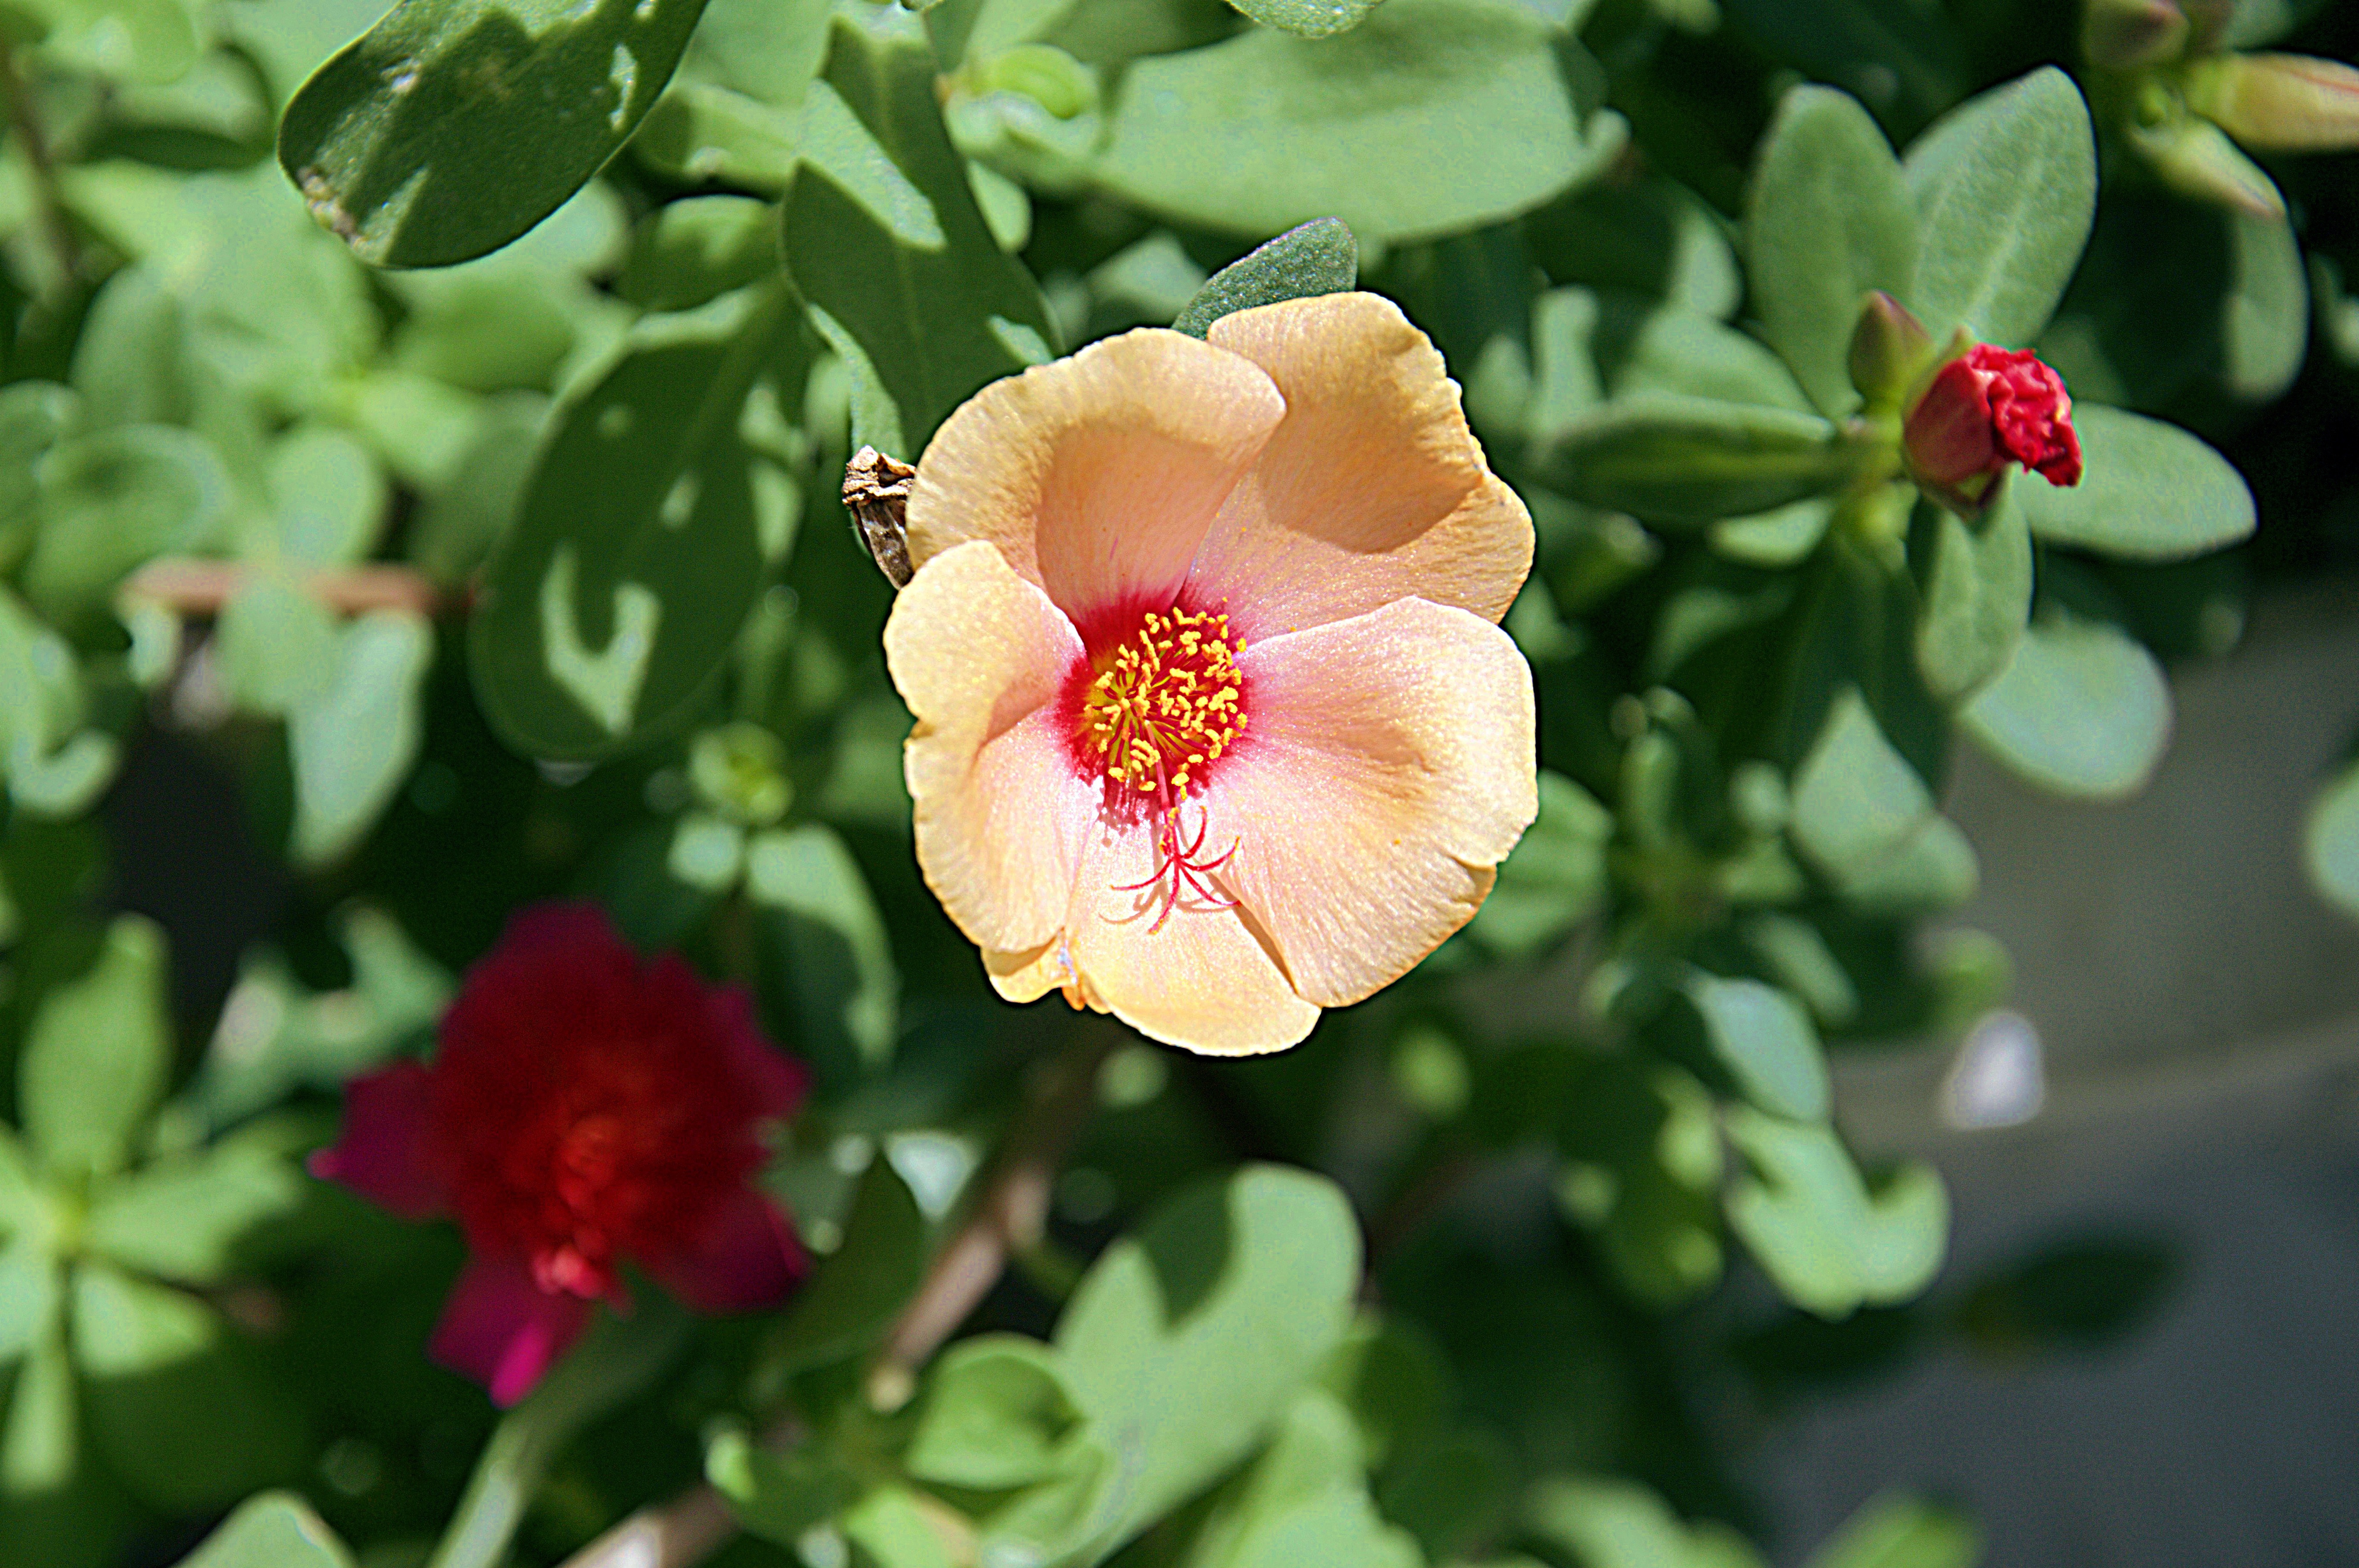
blossom, plant, flower, petal, pollen, spring, macro, botany, garden, flora, wildflower, colors, petals, shrub, macro photography, flowering plant, land plant